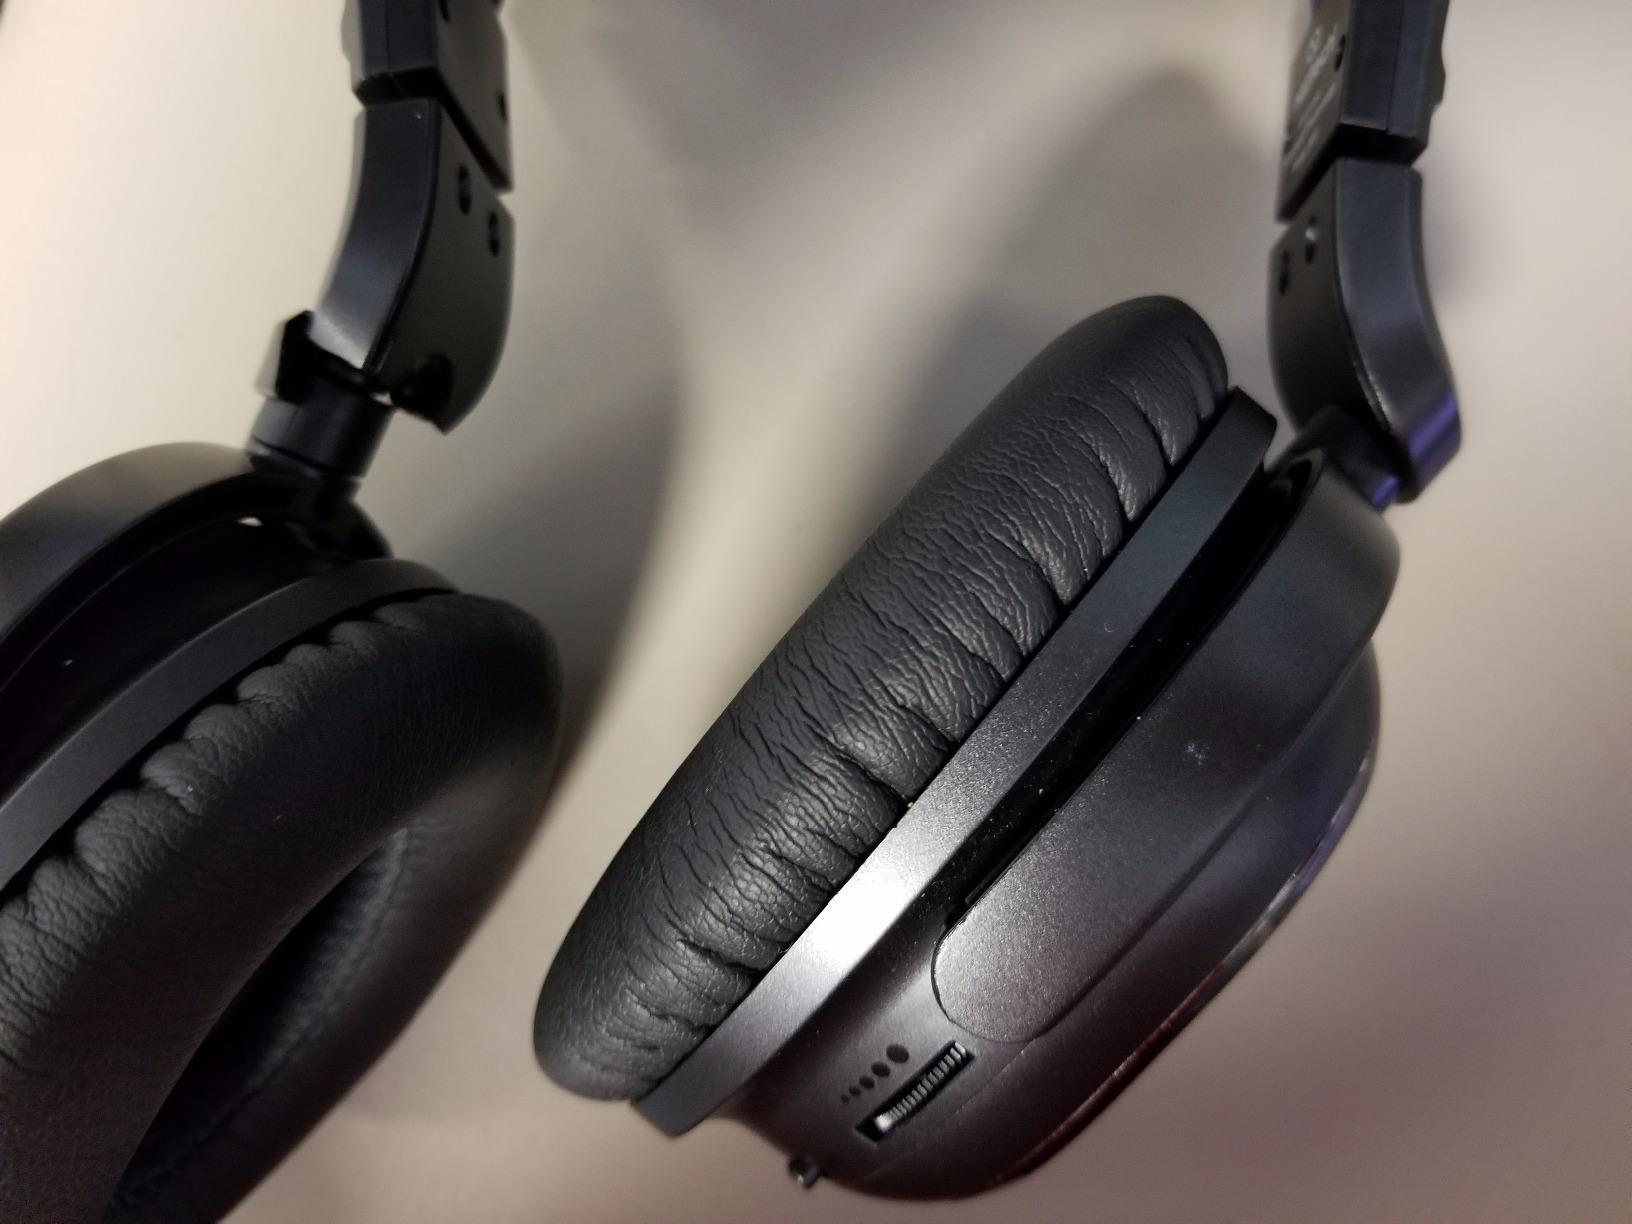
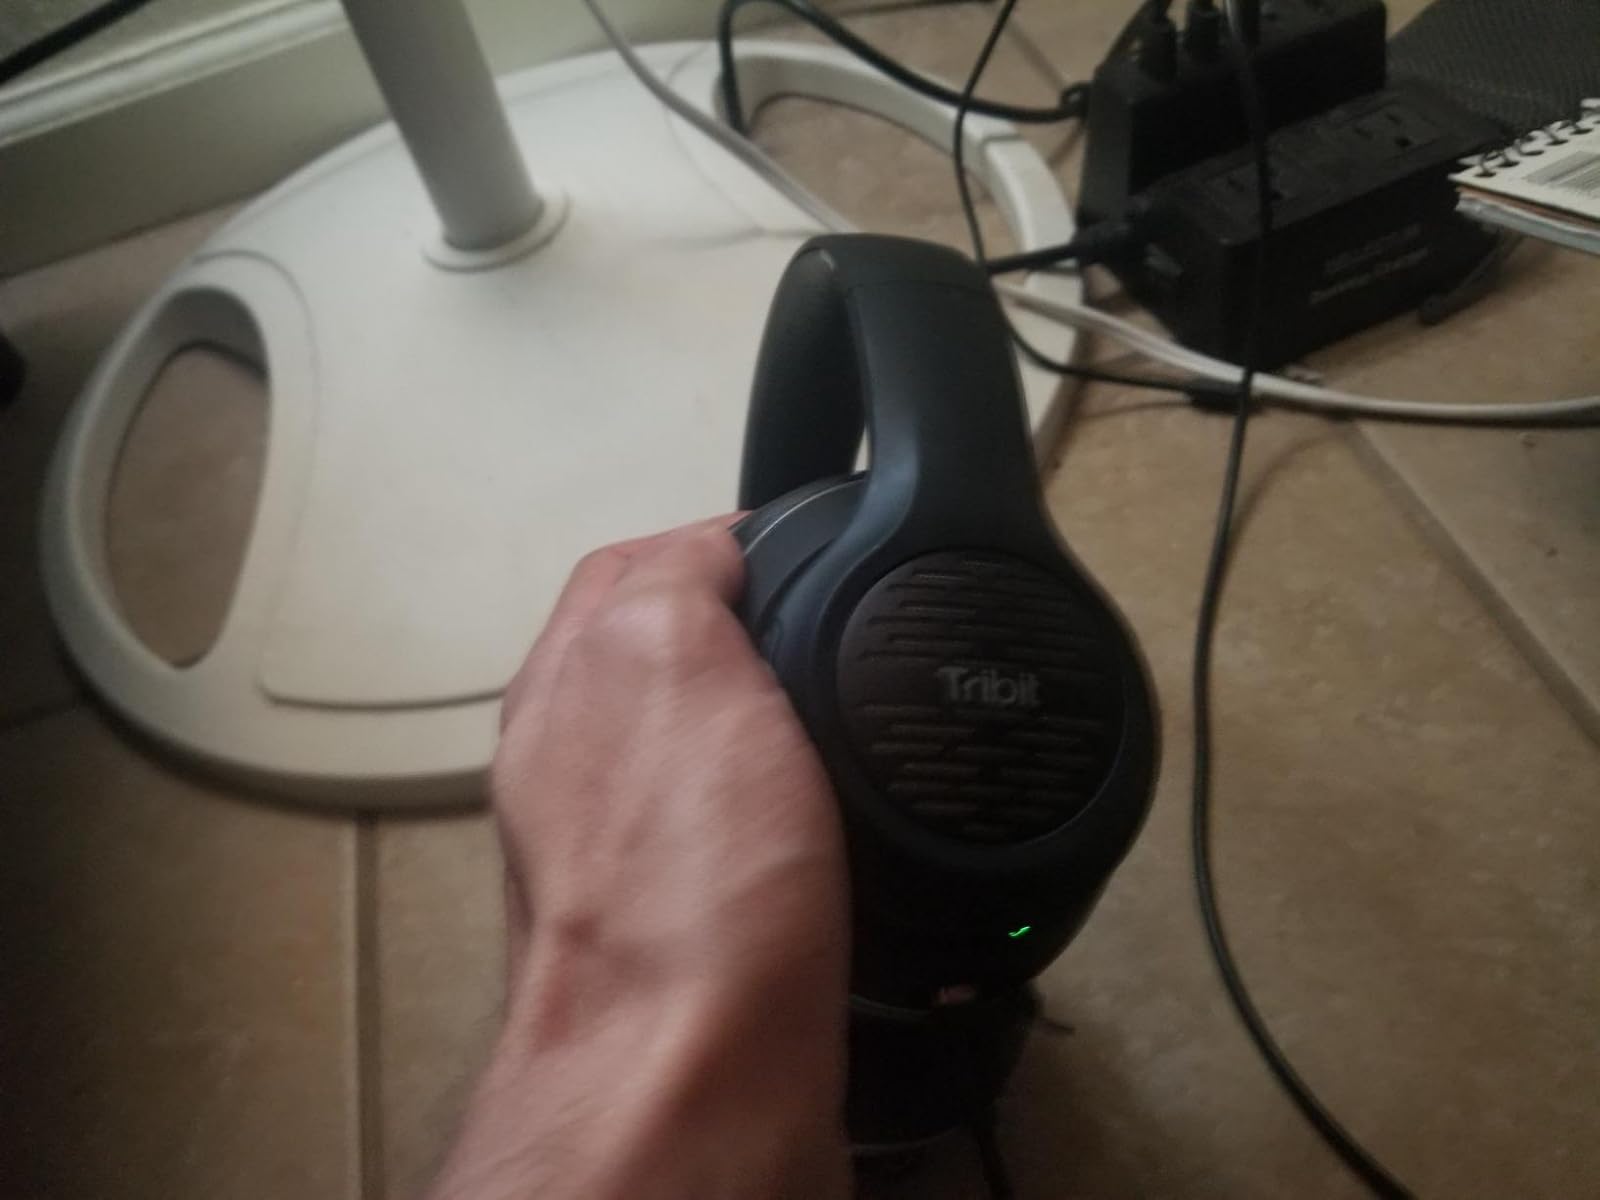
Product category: headphones
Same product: no